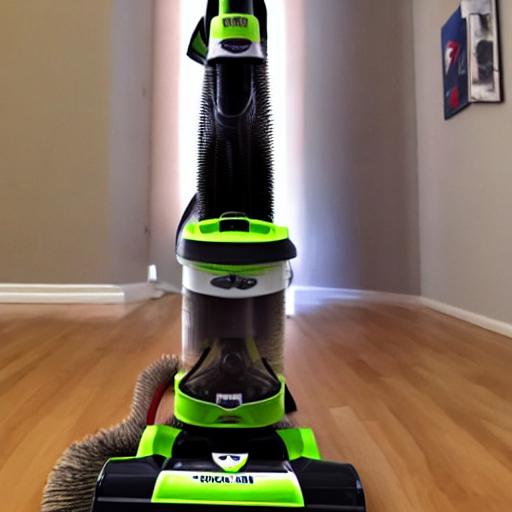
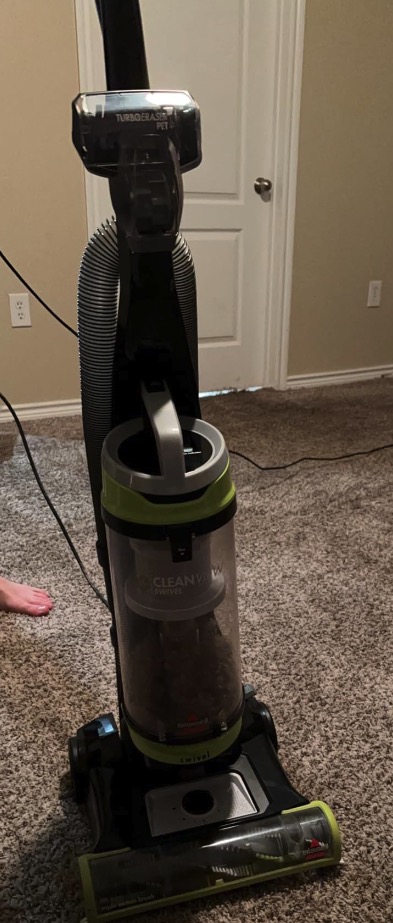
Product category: items_vacuum
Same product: no